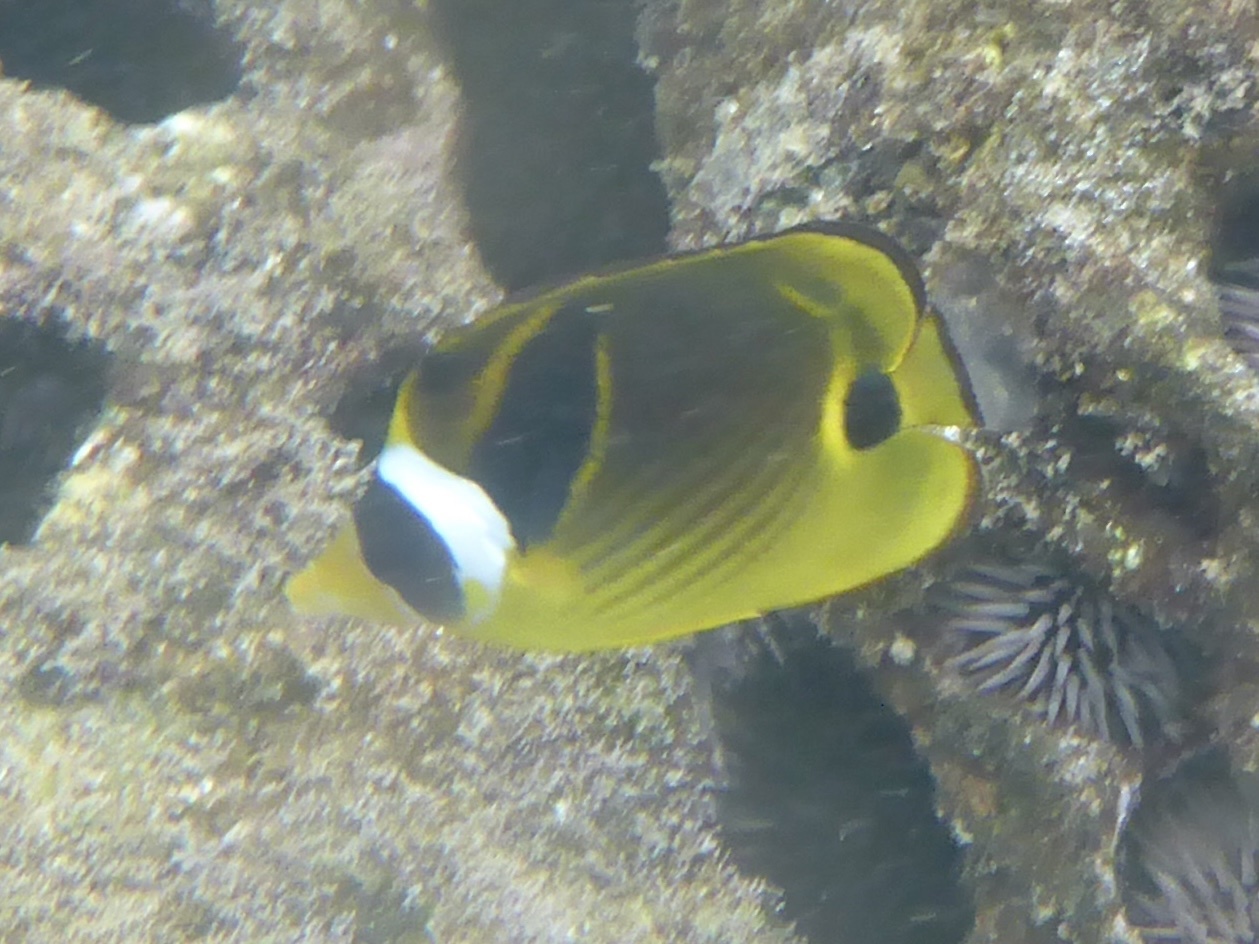
Chaetodon lunula (Raccoon Butterflyfish)